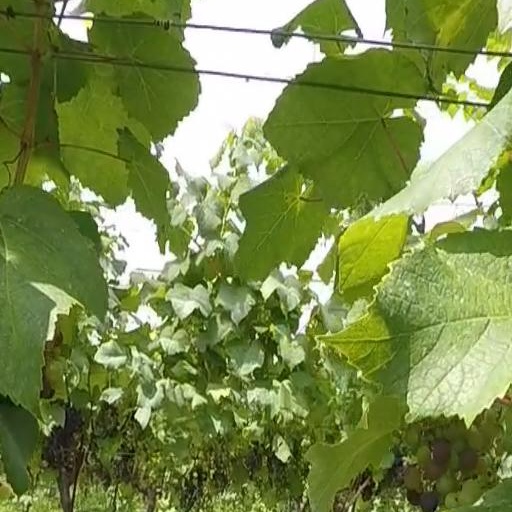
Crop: grape